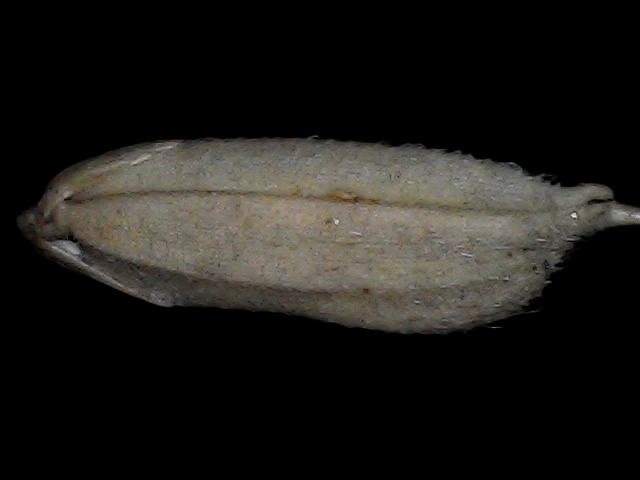
Rice variety: Bd79